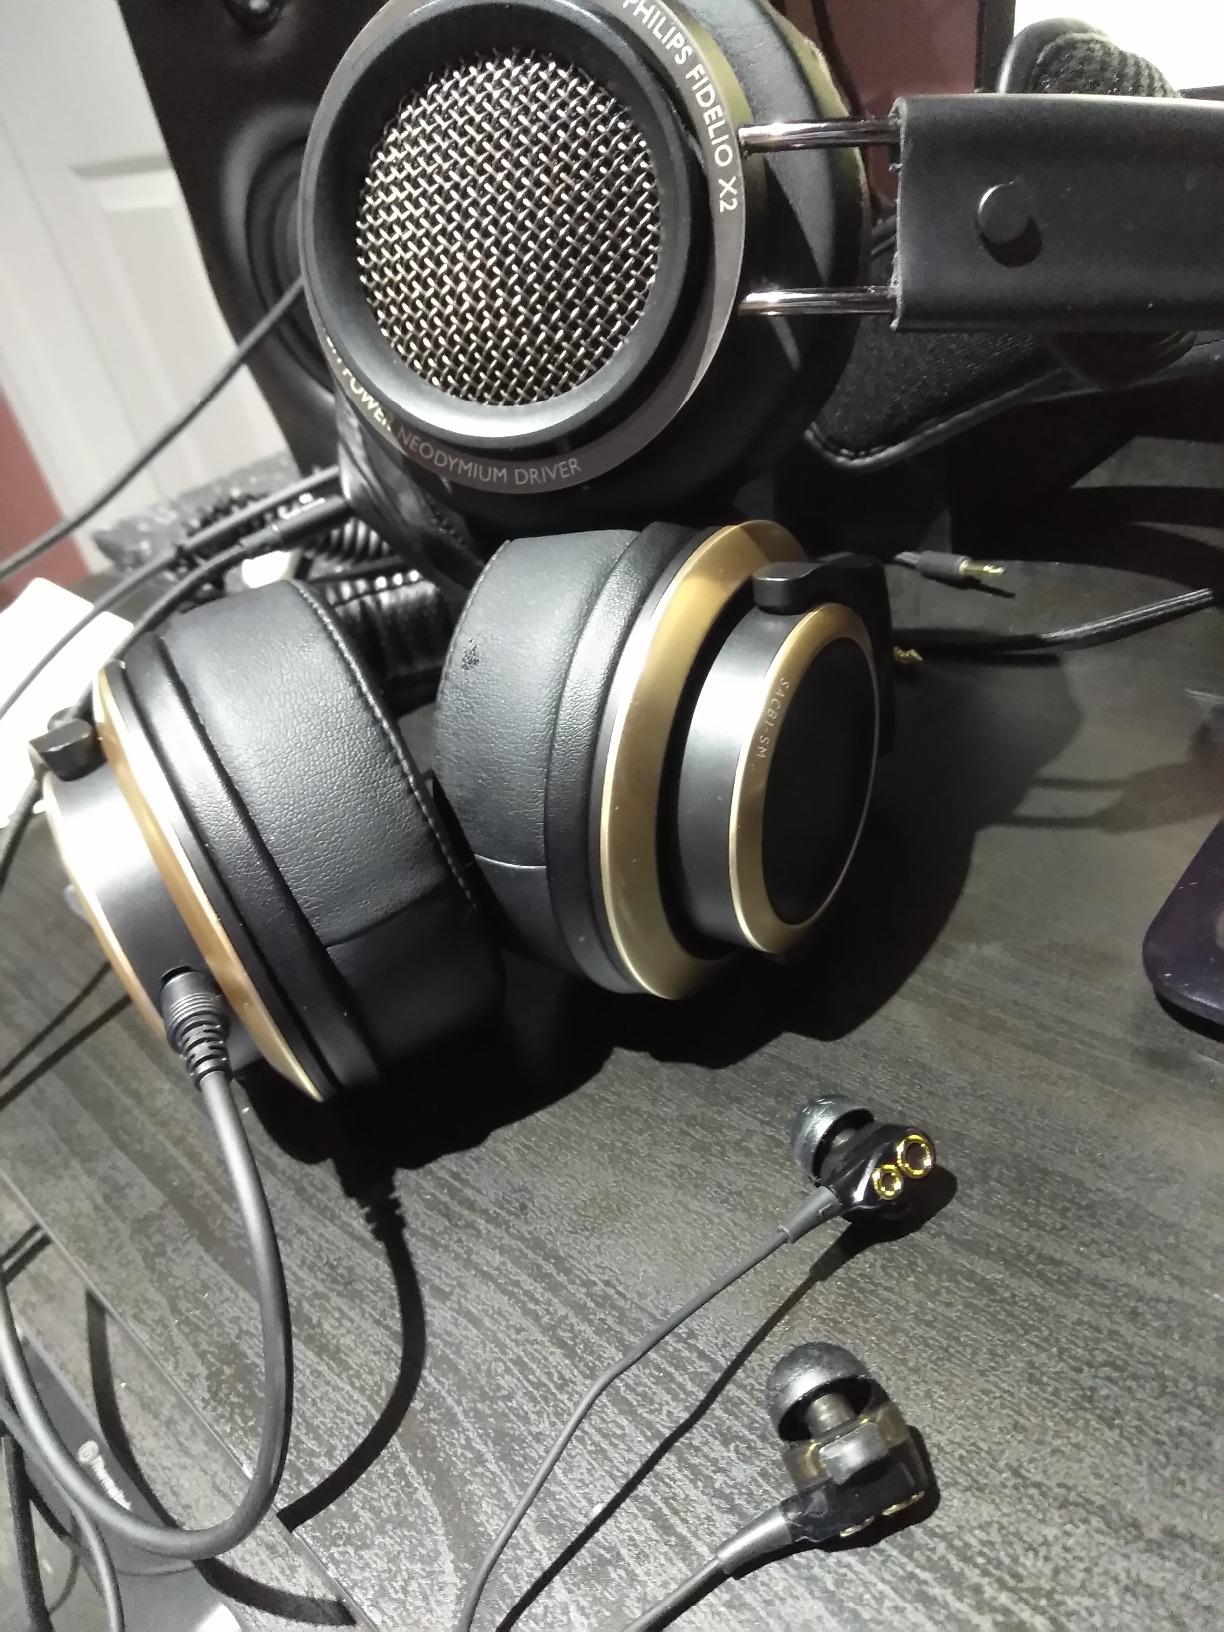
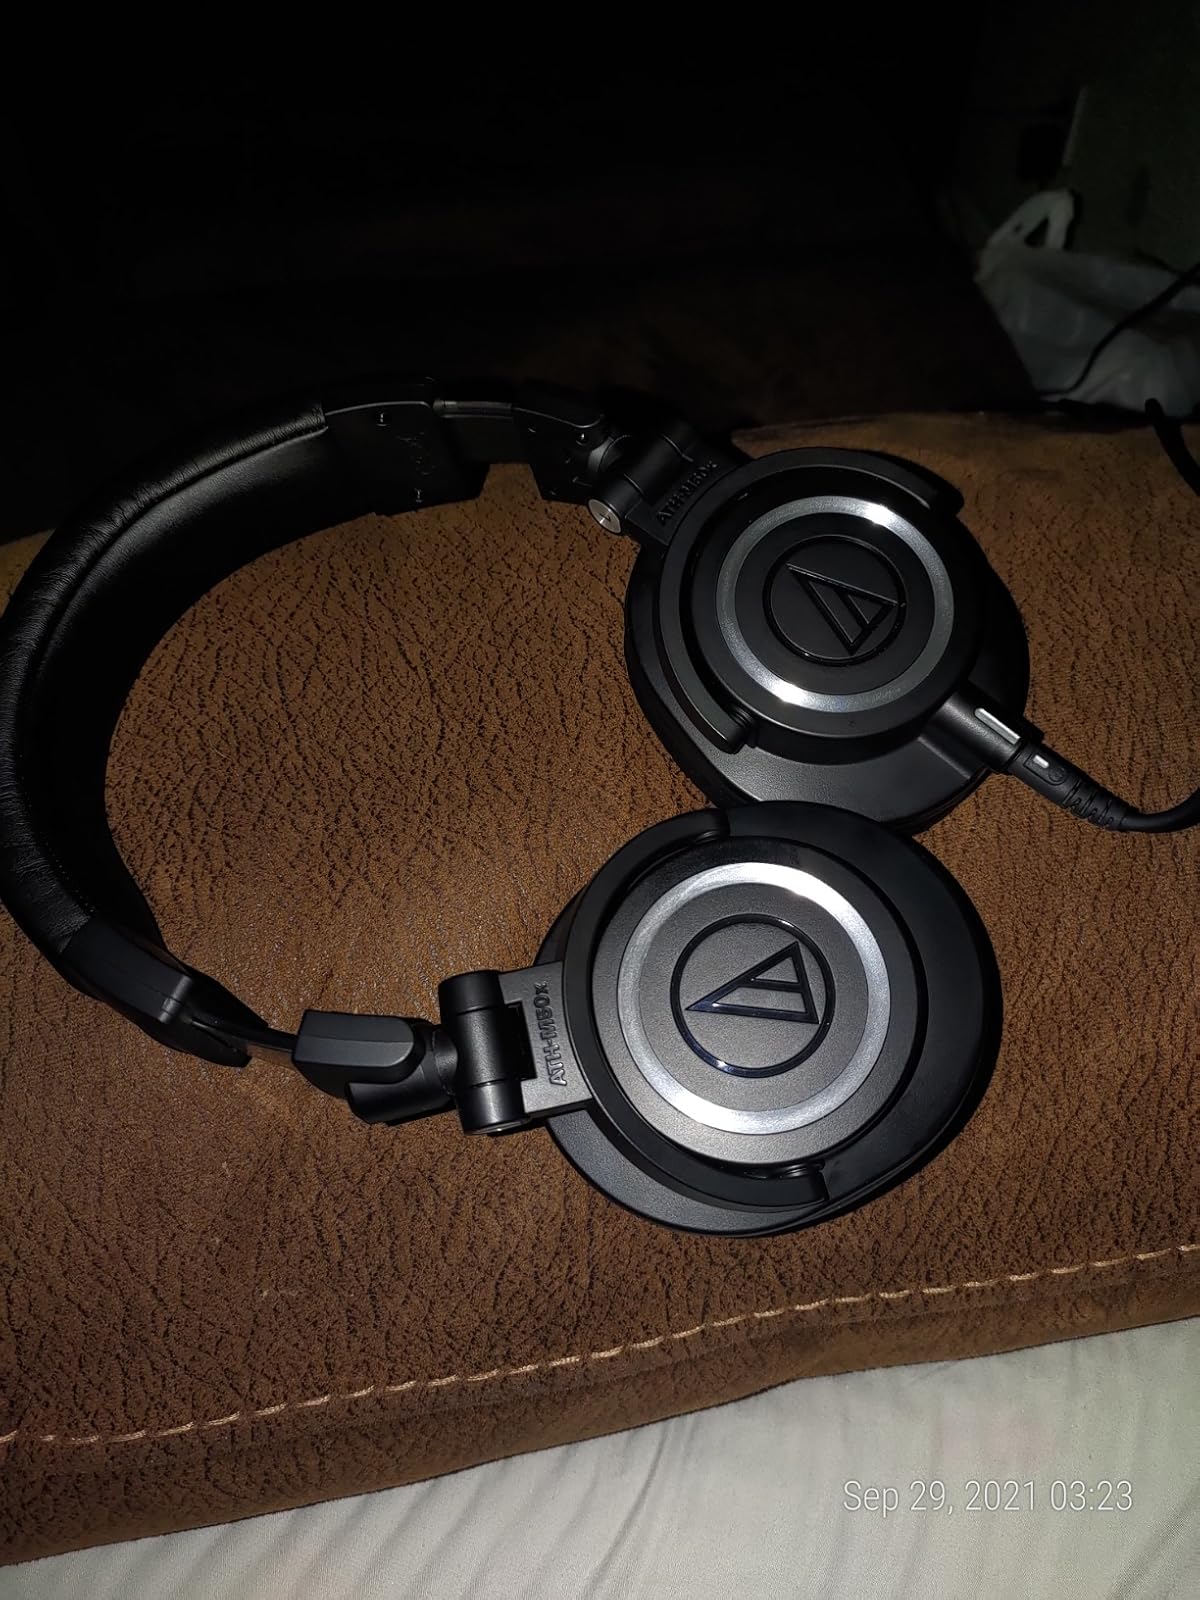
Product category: headphones
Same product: no